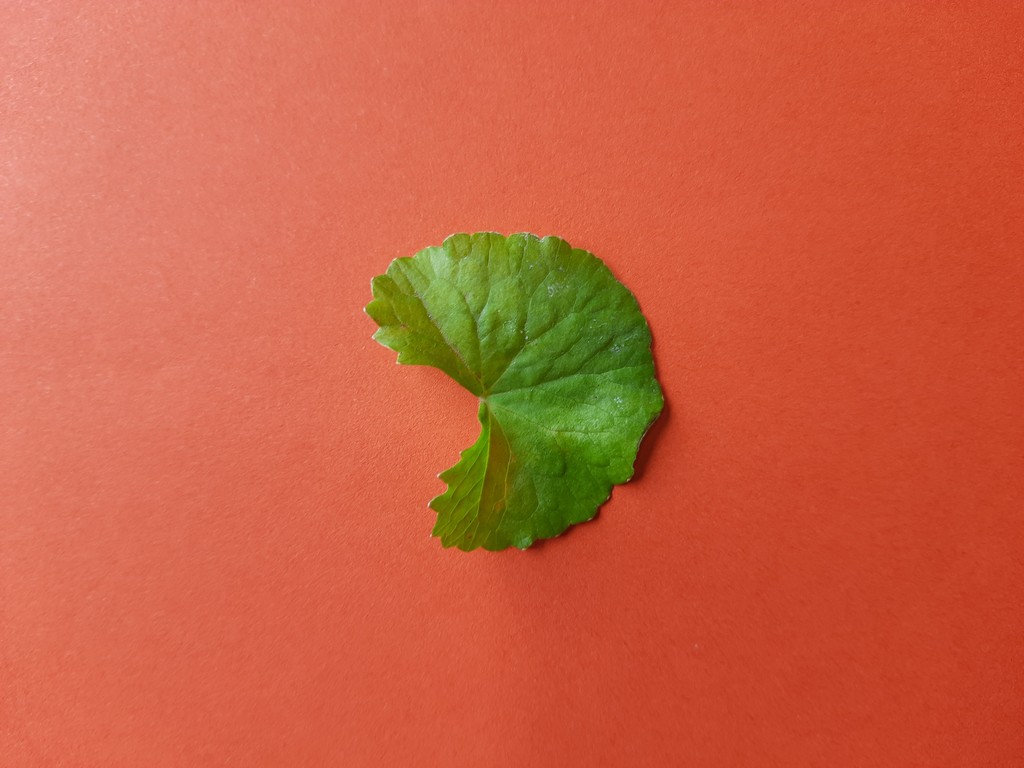
Label: Healthy